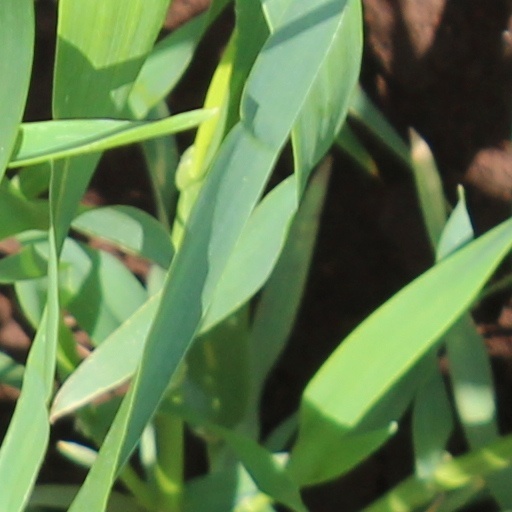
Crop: wheat